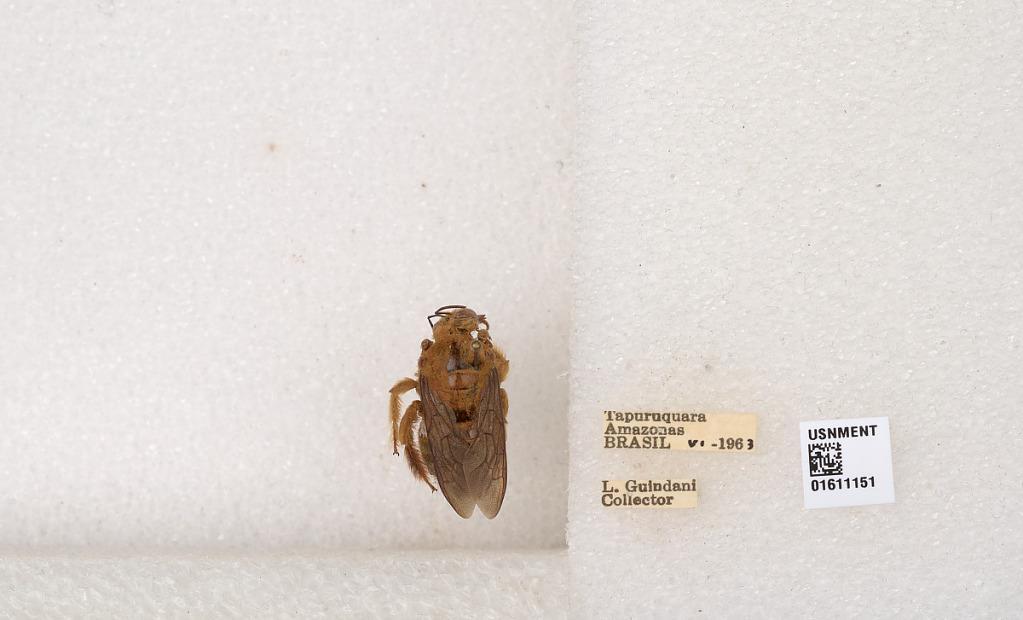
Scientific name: Xylocopa (Neoxylocopa) sp.
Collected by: W. Hanson
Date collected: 1963-6-1
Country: Brazil
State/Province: Amazonas
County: Santa Isabel do Rio Negro
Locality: Tapuruquara